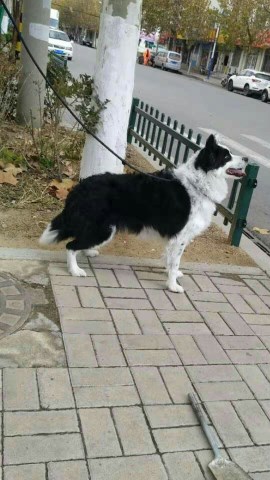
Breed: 2594-n000109-Border_collie